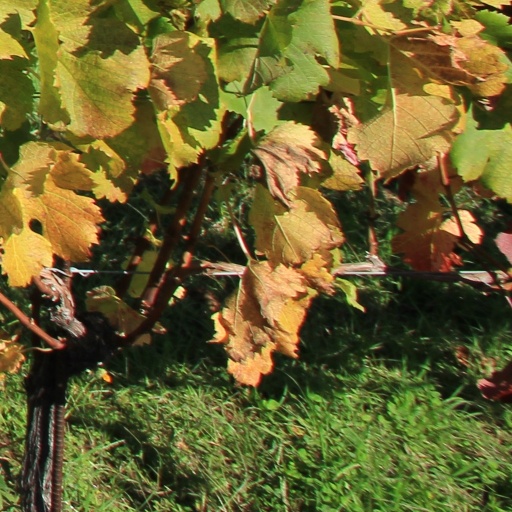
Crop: grape